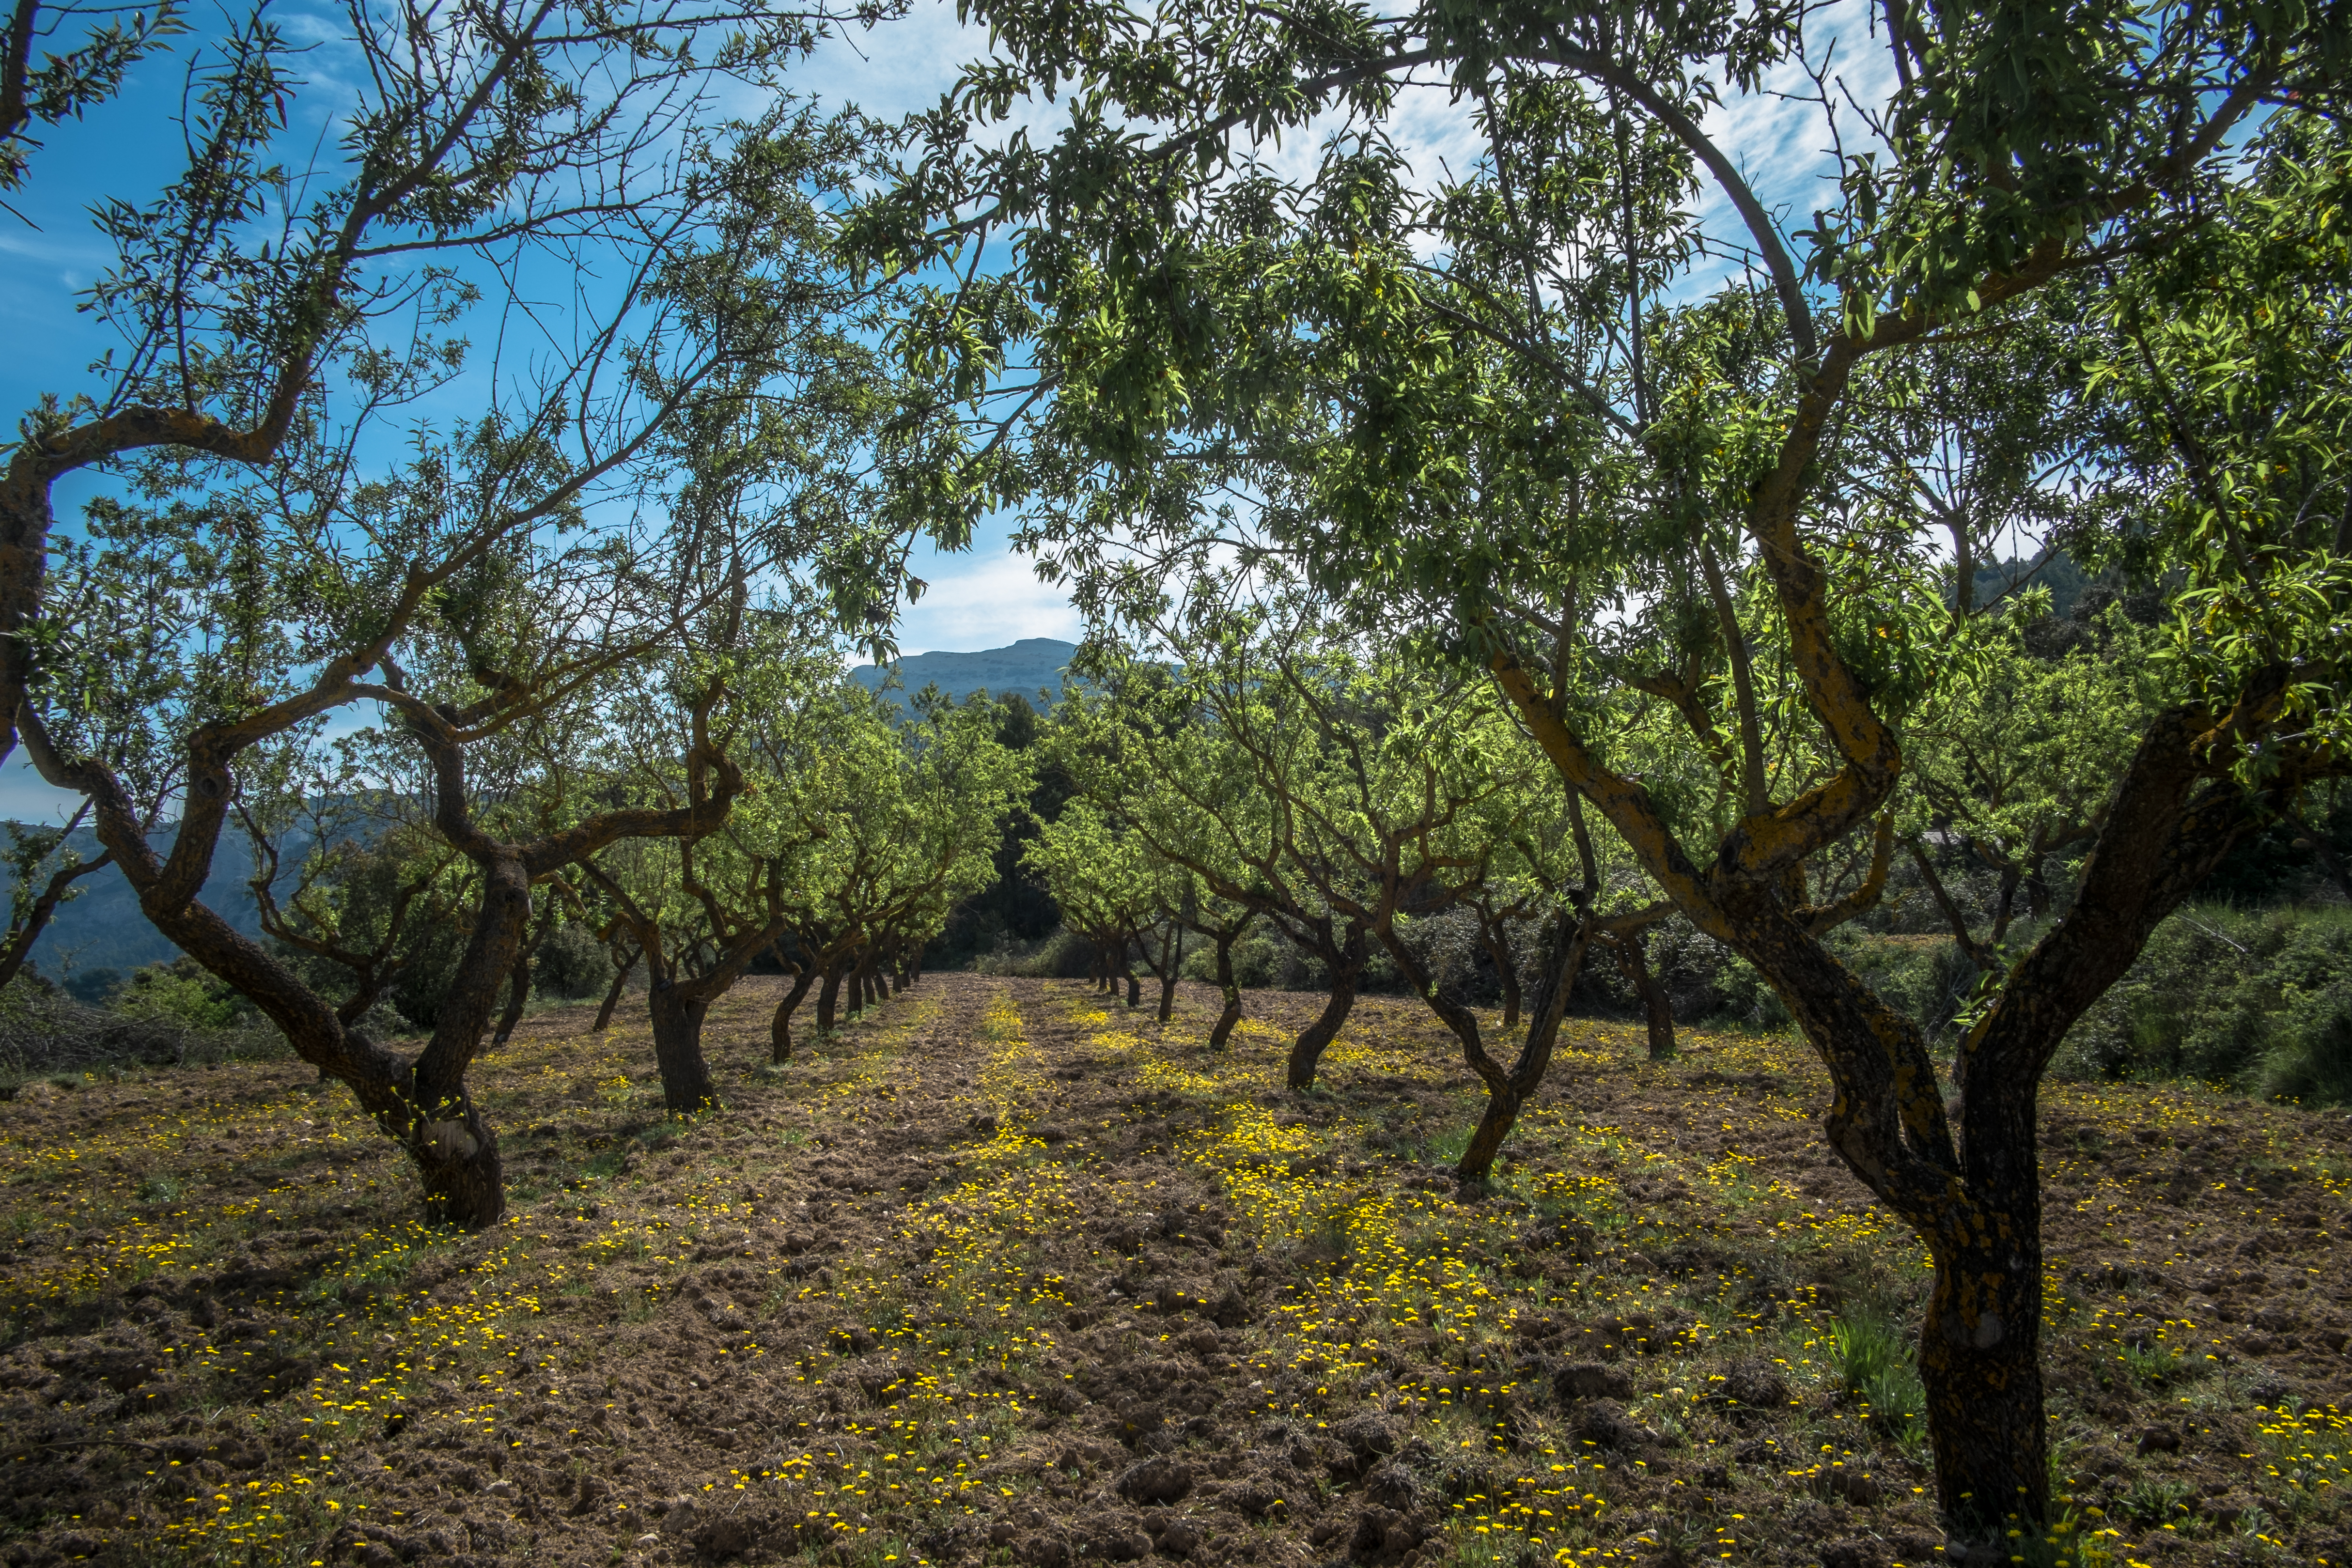
tree, forest, branch, plant, jungle, flora, vegetation, plantation, woodland, habitat, ecosystem, willyverhulst, natural environment, woody plant